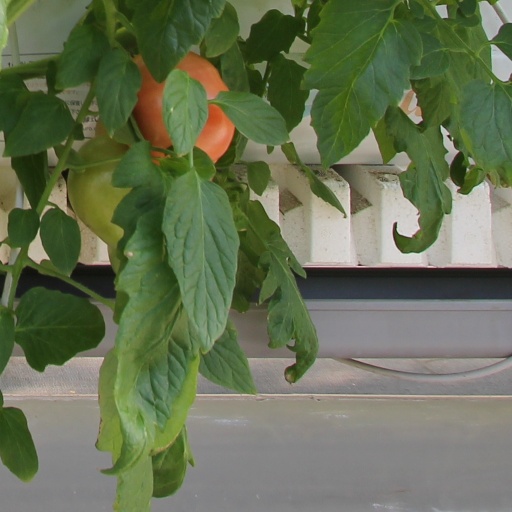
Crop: tomato